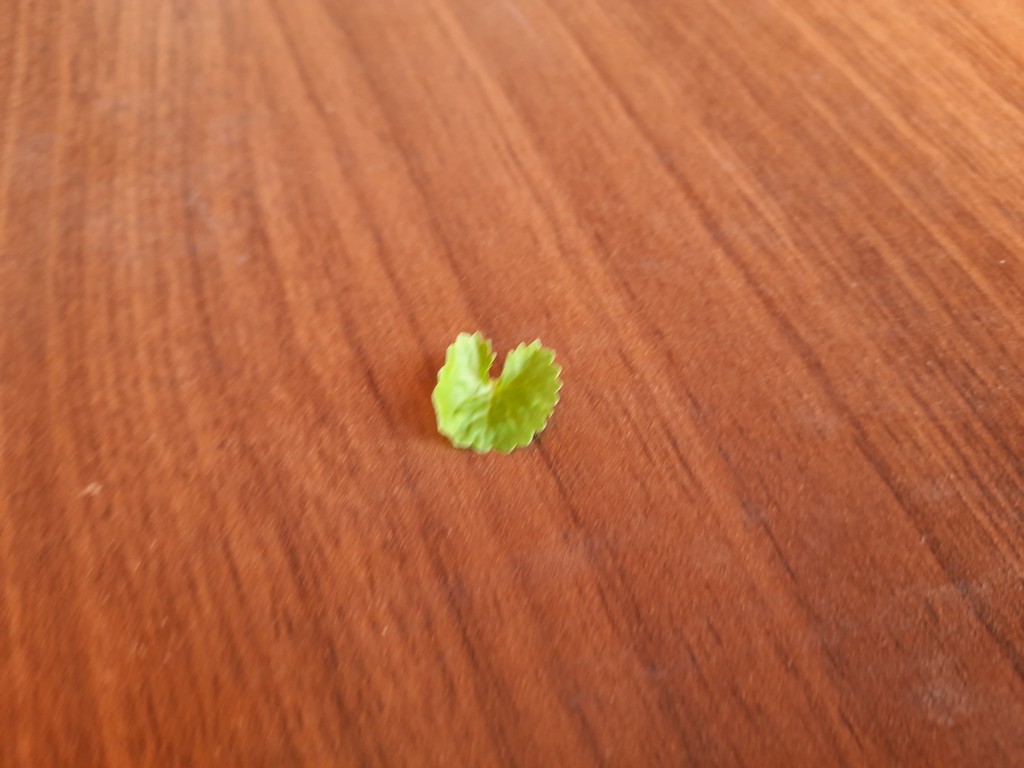
Label: Healthy